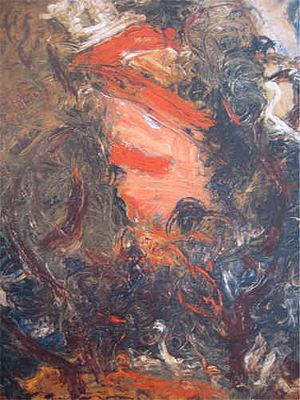
Hans Egger connu sous le nom de Jean Egger, né le 14 mai 1897 à Hüttenberg et mort à Klagenfurt le 16 octobre 1934, est un peintre autrichien.